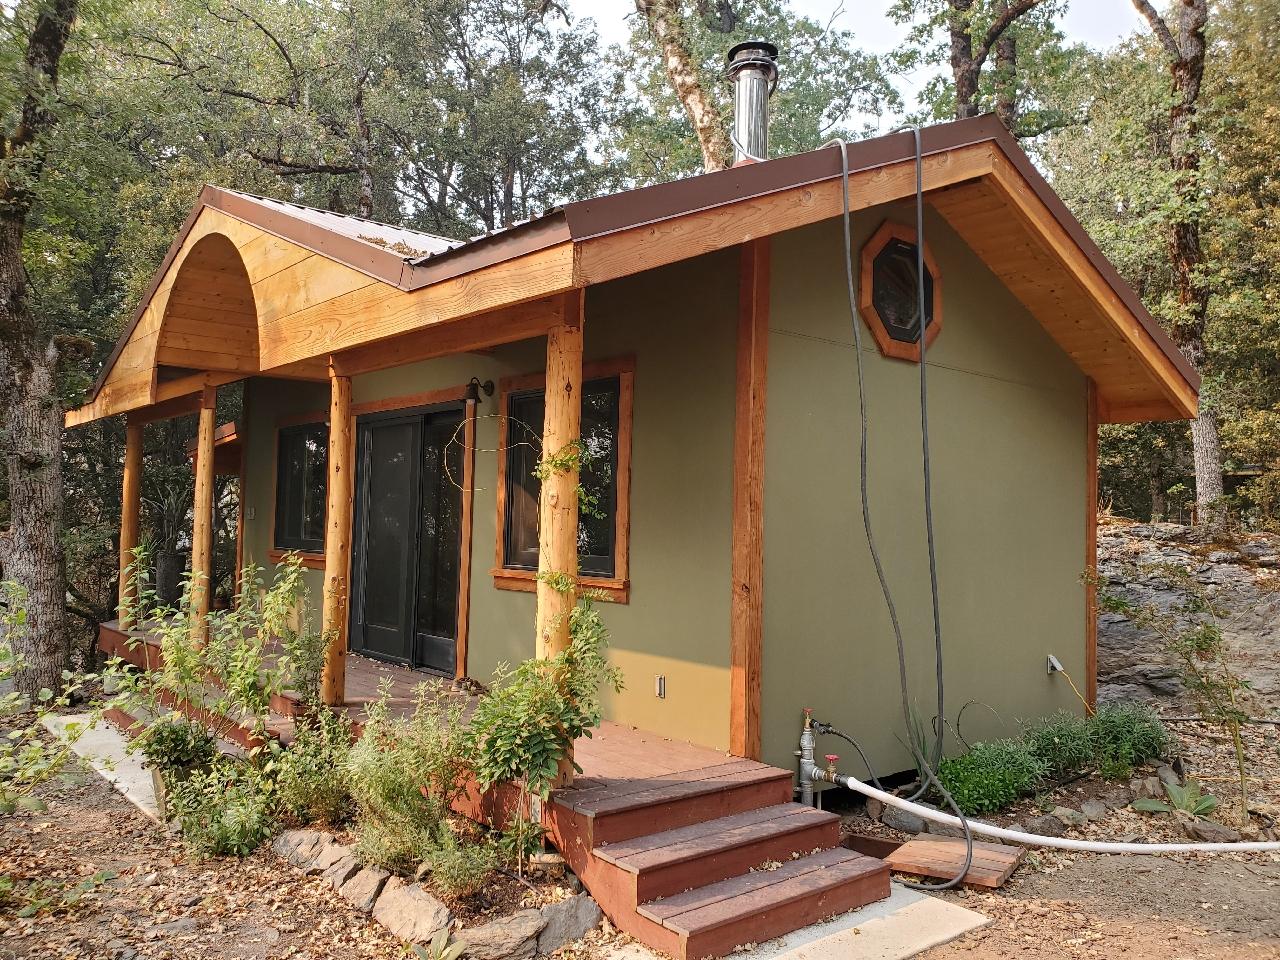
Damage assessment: no_damage